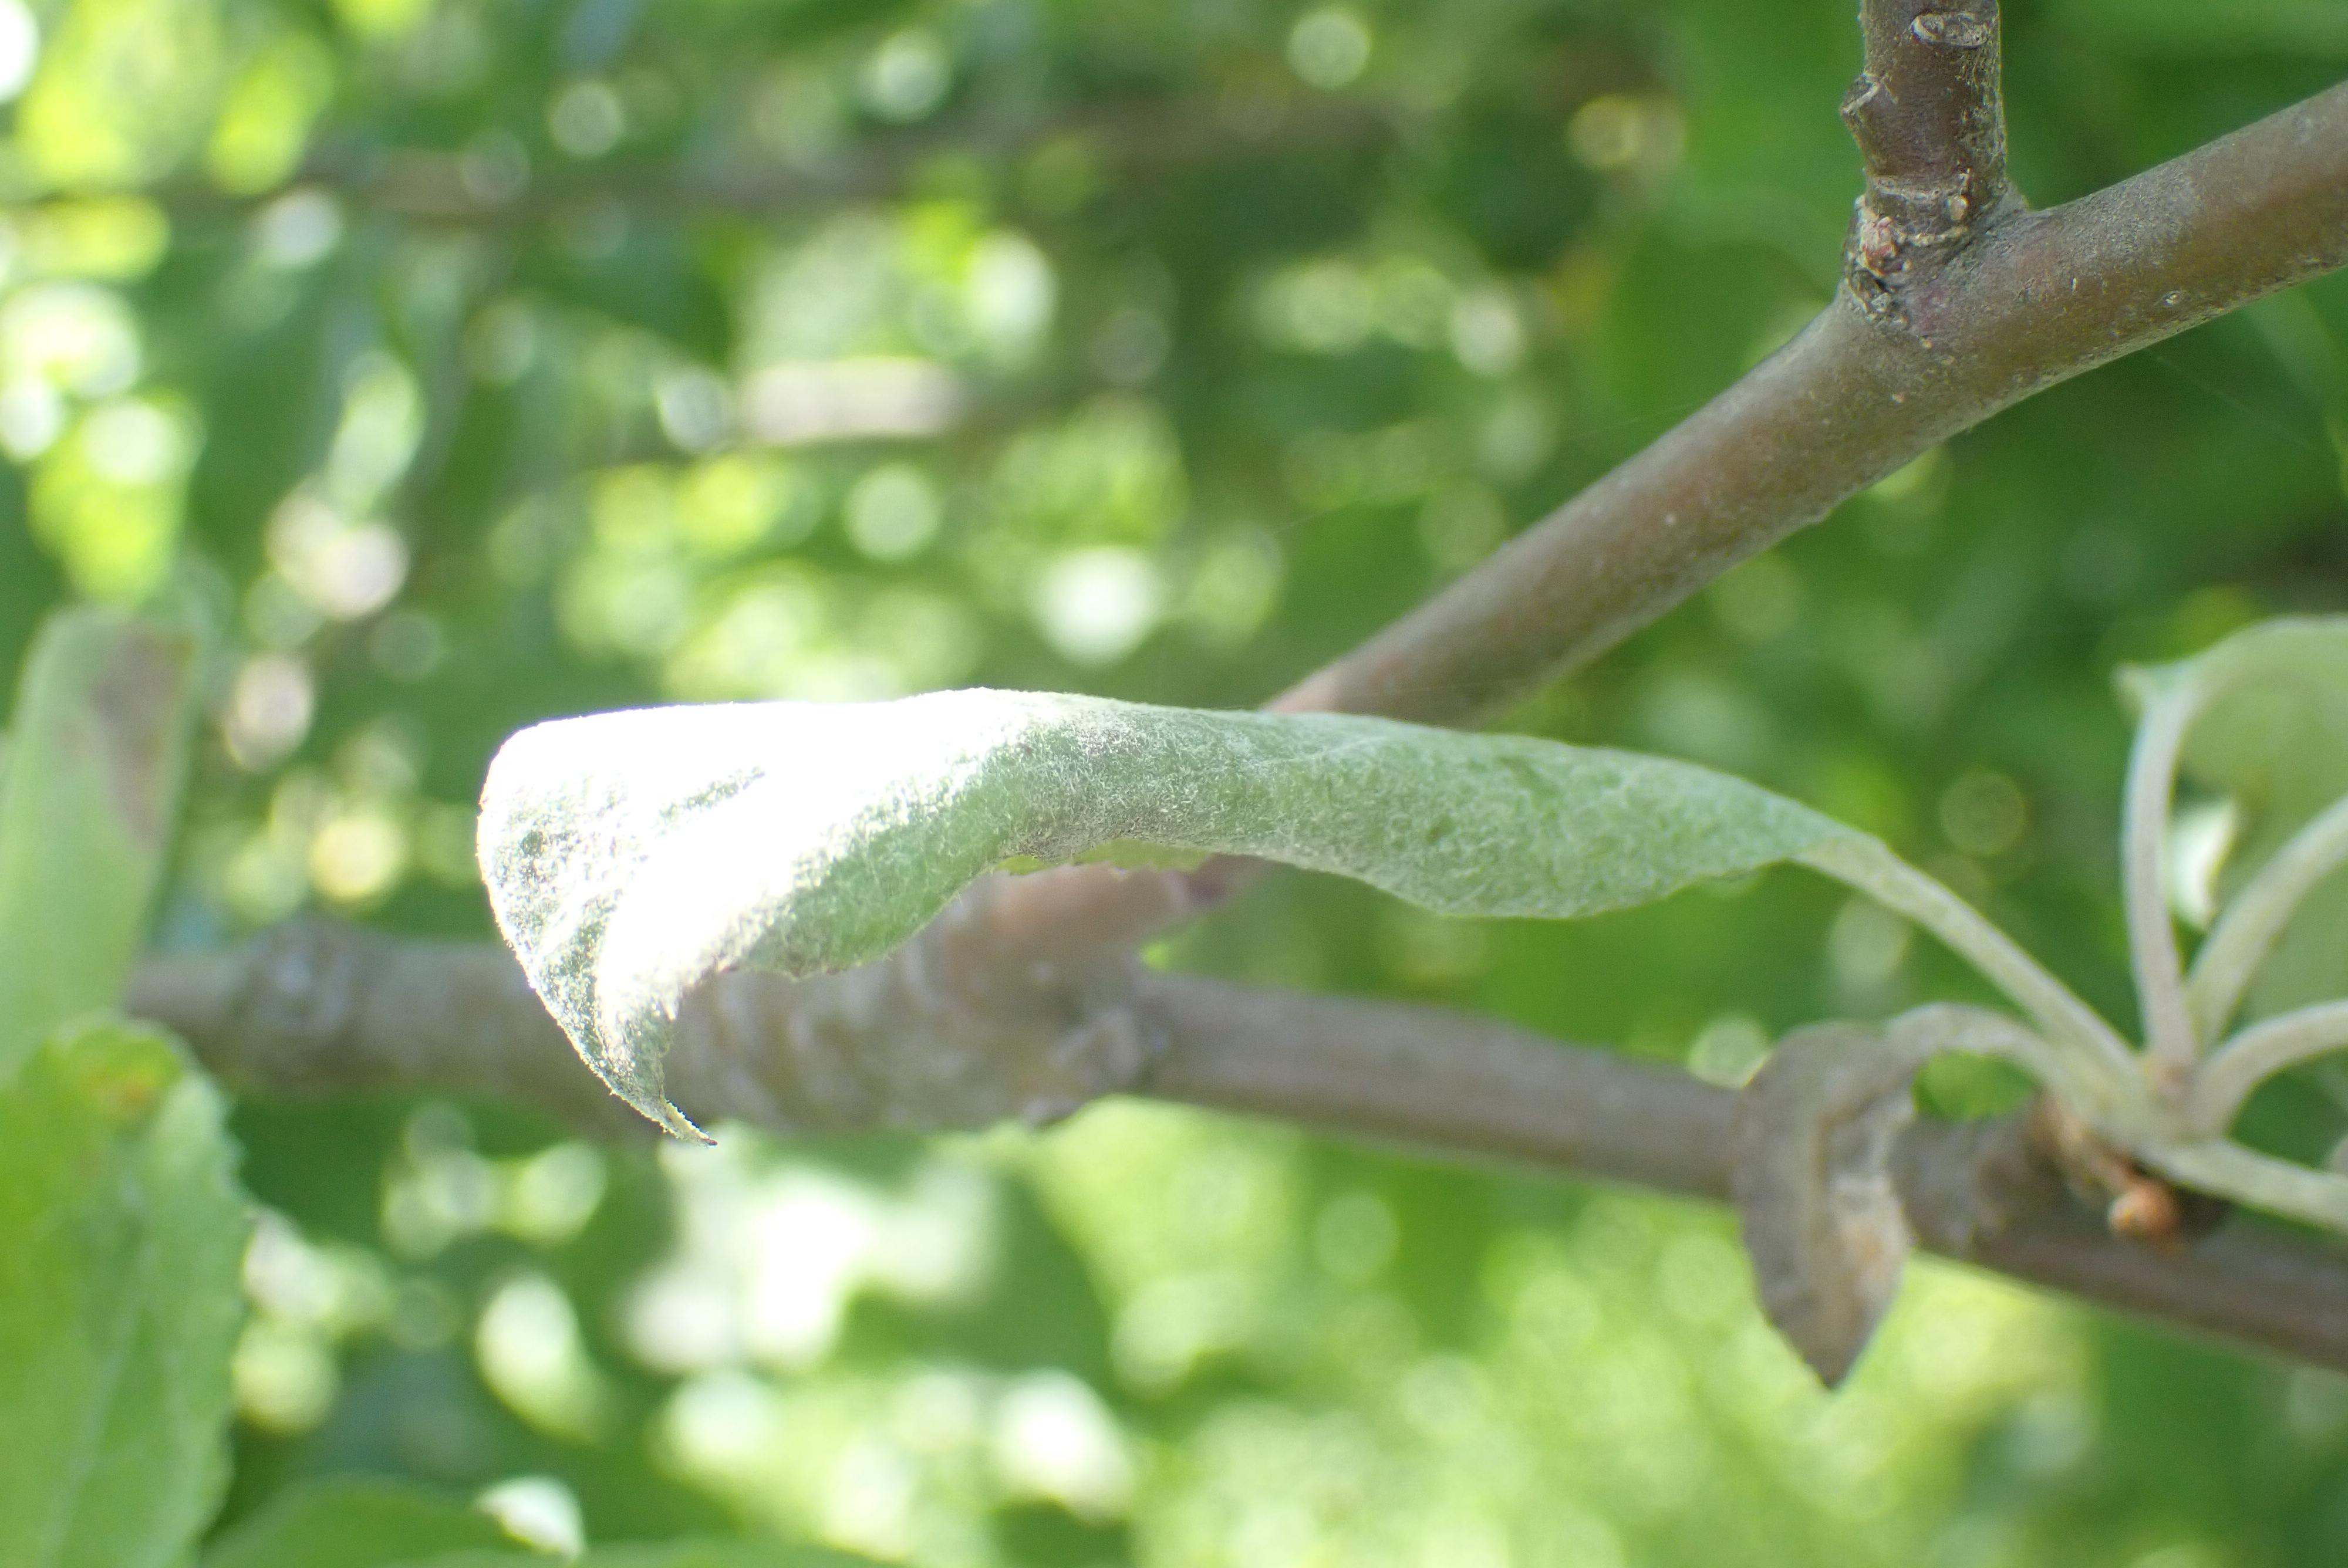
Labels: powdery_mildew